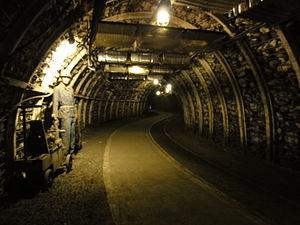
La Fosse Delloye de la Compagnie des mines d'Aniche était un charbonnage constitué de deux puits situé à Lewarde, Nord, Nord-Pas-de-Calais, France.Légende
Une bowette est une des galeries principales d'un charbonnage, qui part du puits vers la couche à exploiter. Ces galeries sont rectilignes et creusées avec une légère pente. Une fois la couche recoupée la bowette, prend deux directions, que l'on différencie par les points cardinaux vers où elle se dirige. Elles ne sont plus rectilignes, mais suivent la couche "à niveau constant". Elle changent aussi d'appellation, elle deviennent de "voies" qui délimitent les chantiers d'abattage. La bowette est de section plus importante, puisqu'elle constitue l'une des artères principales de la mine. D'autres termes comme galerie, travers banc ou bouveau en sont des synonymes.